Sports Authority of India

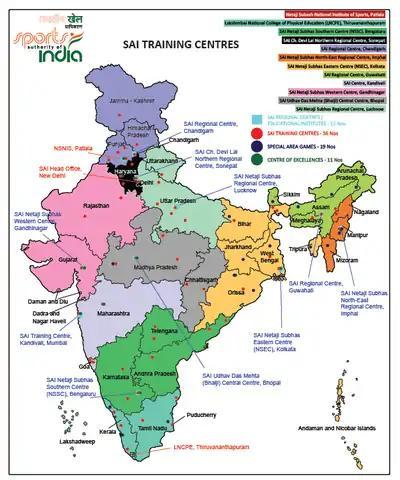
SAI Training centres across India

The Sports Authority of India, SAI, was set up in 1984 to carry forward the legacy of the 1982 Asian Games held in New Delhi under the Department of Sports. SAl has been entrusted with promoting sport in India and achieving sporting excellence at the national and international level.